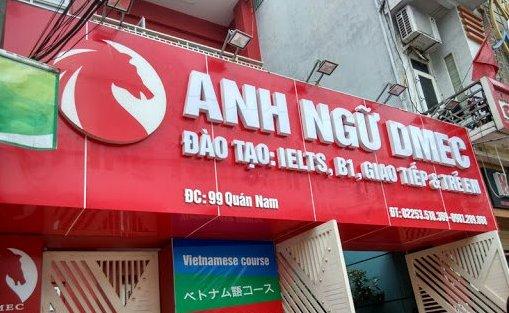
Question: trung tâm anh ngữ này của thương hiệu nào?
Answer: trung tâm anh ngữ này của thương hiệu dmec